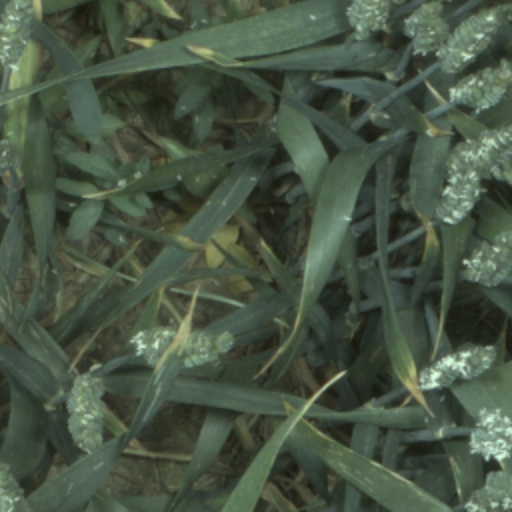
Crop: wheat